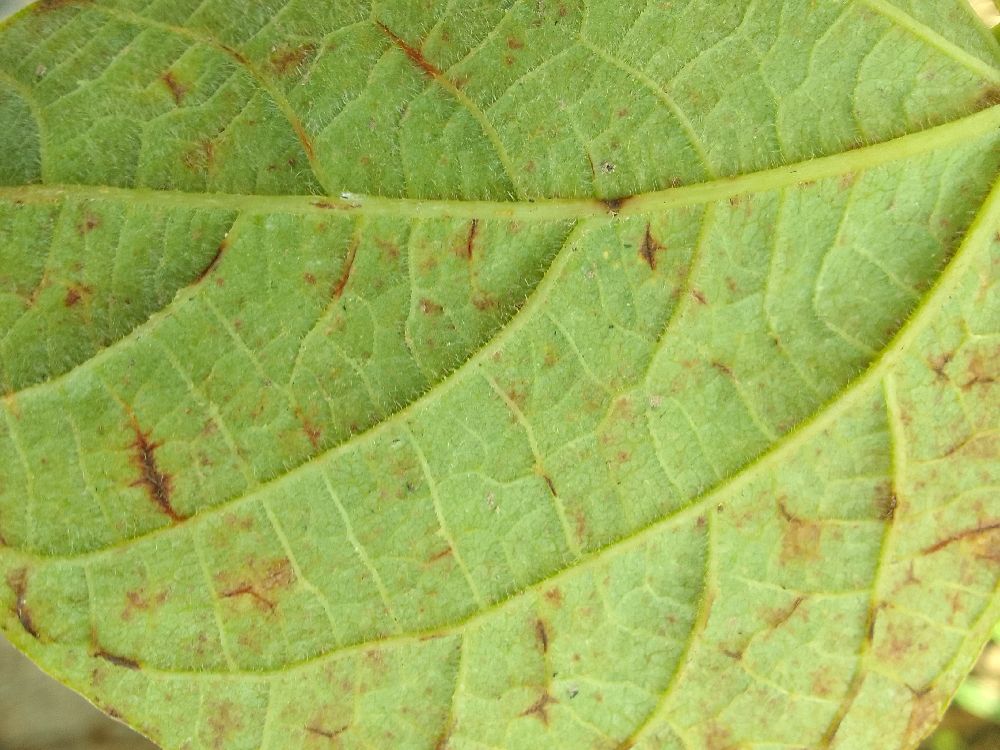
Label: anthracnose